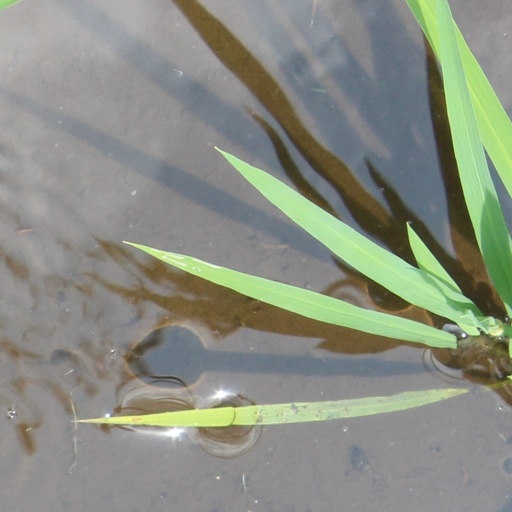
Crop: rice